Real Radio

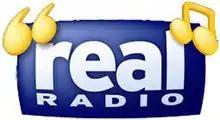
Real Radio logo, 2001–2012

Sir Robert Phillis, the former GMG chief executive, enlisted John Myers to establish GMG Radio. Myers became the company's managing director in 1999, and won GMG its first licence in South Wales in April 2000. Real Radio (Wales) launched on Tuesday 3 October 2000. Initially serving south and west Wales, the station expanded to north and mid Wales in January 2011, over two years after winning a second licence.